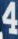
Number: 4